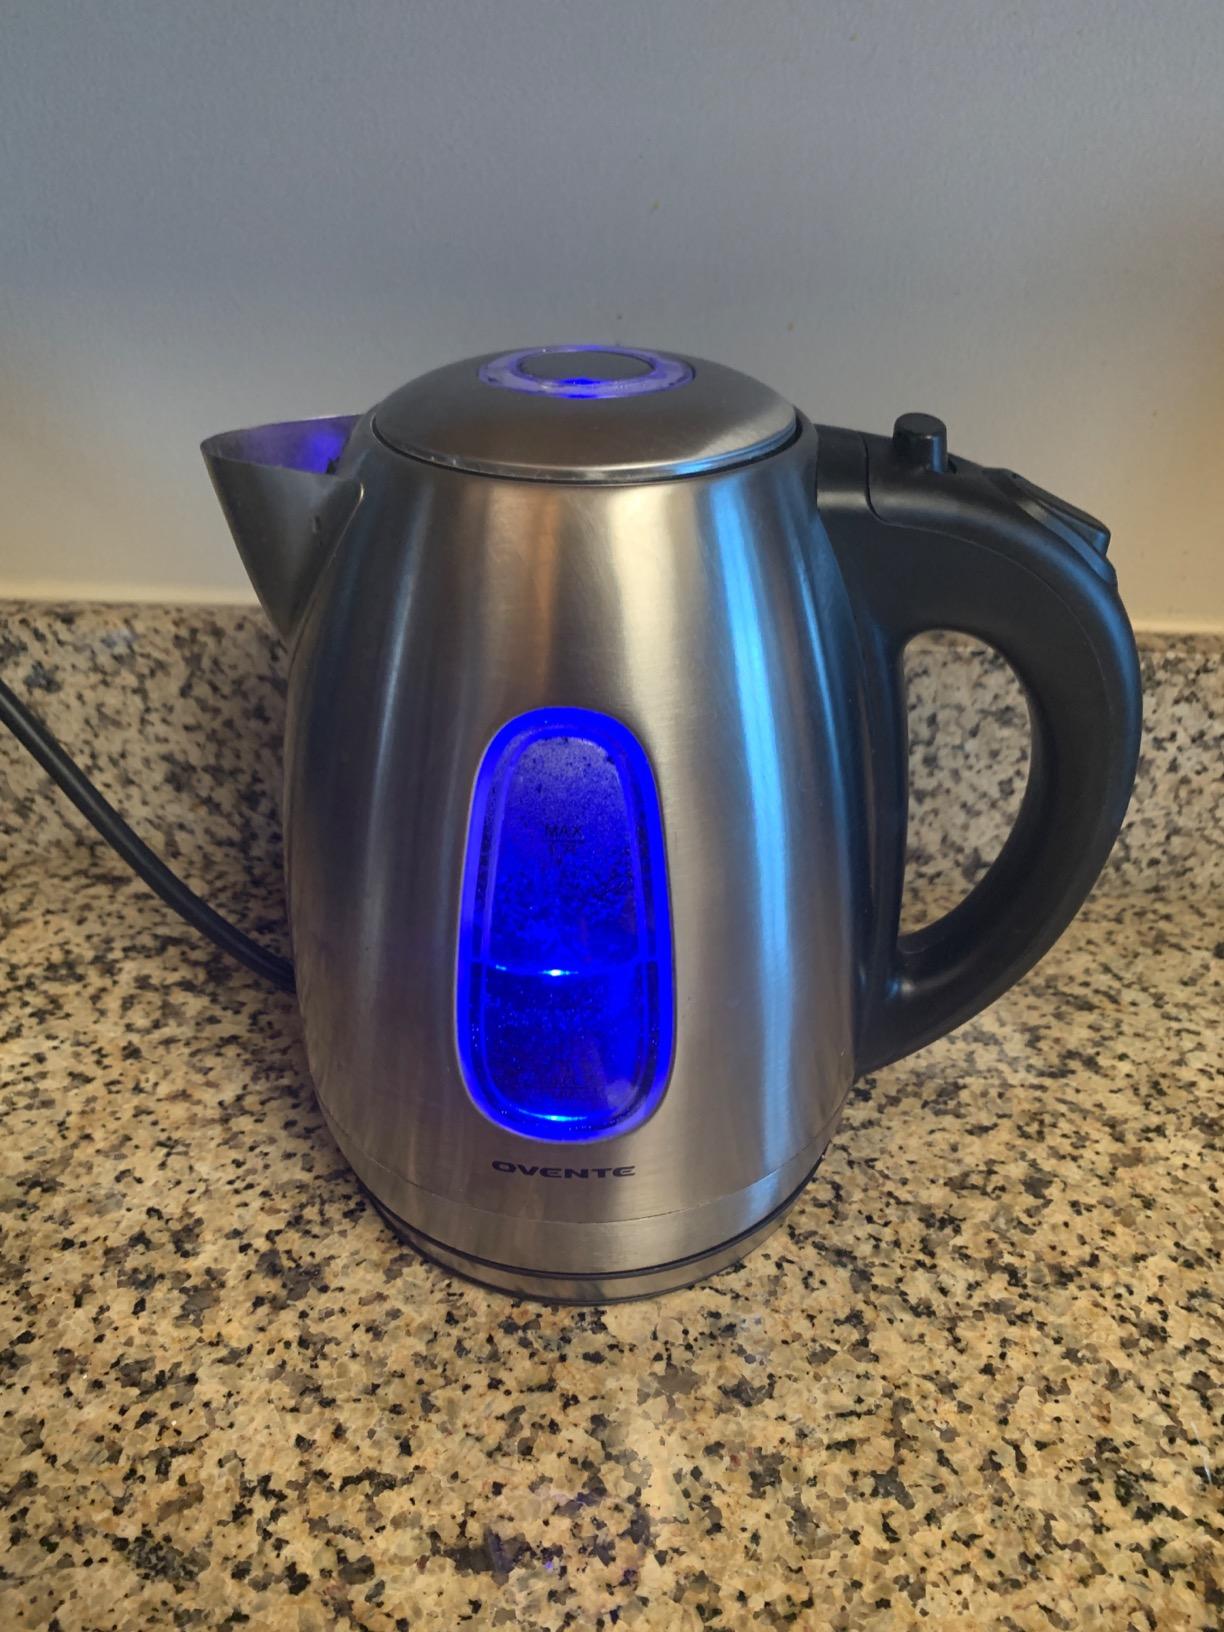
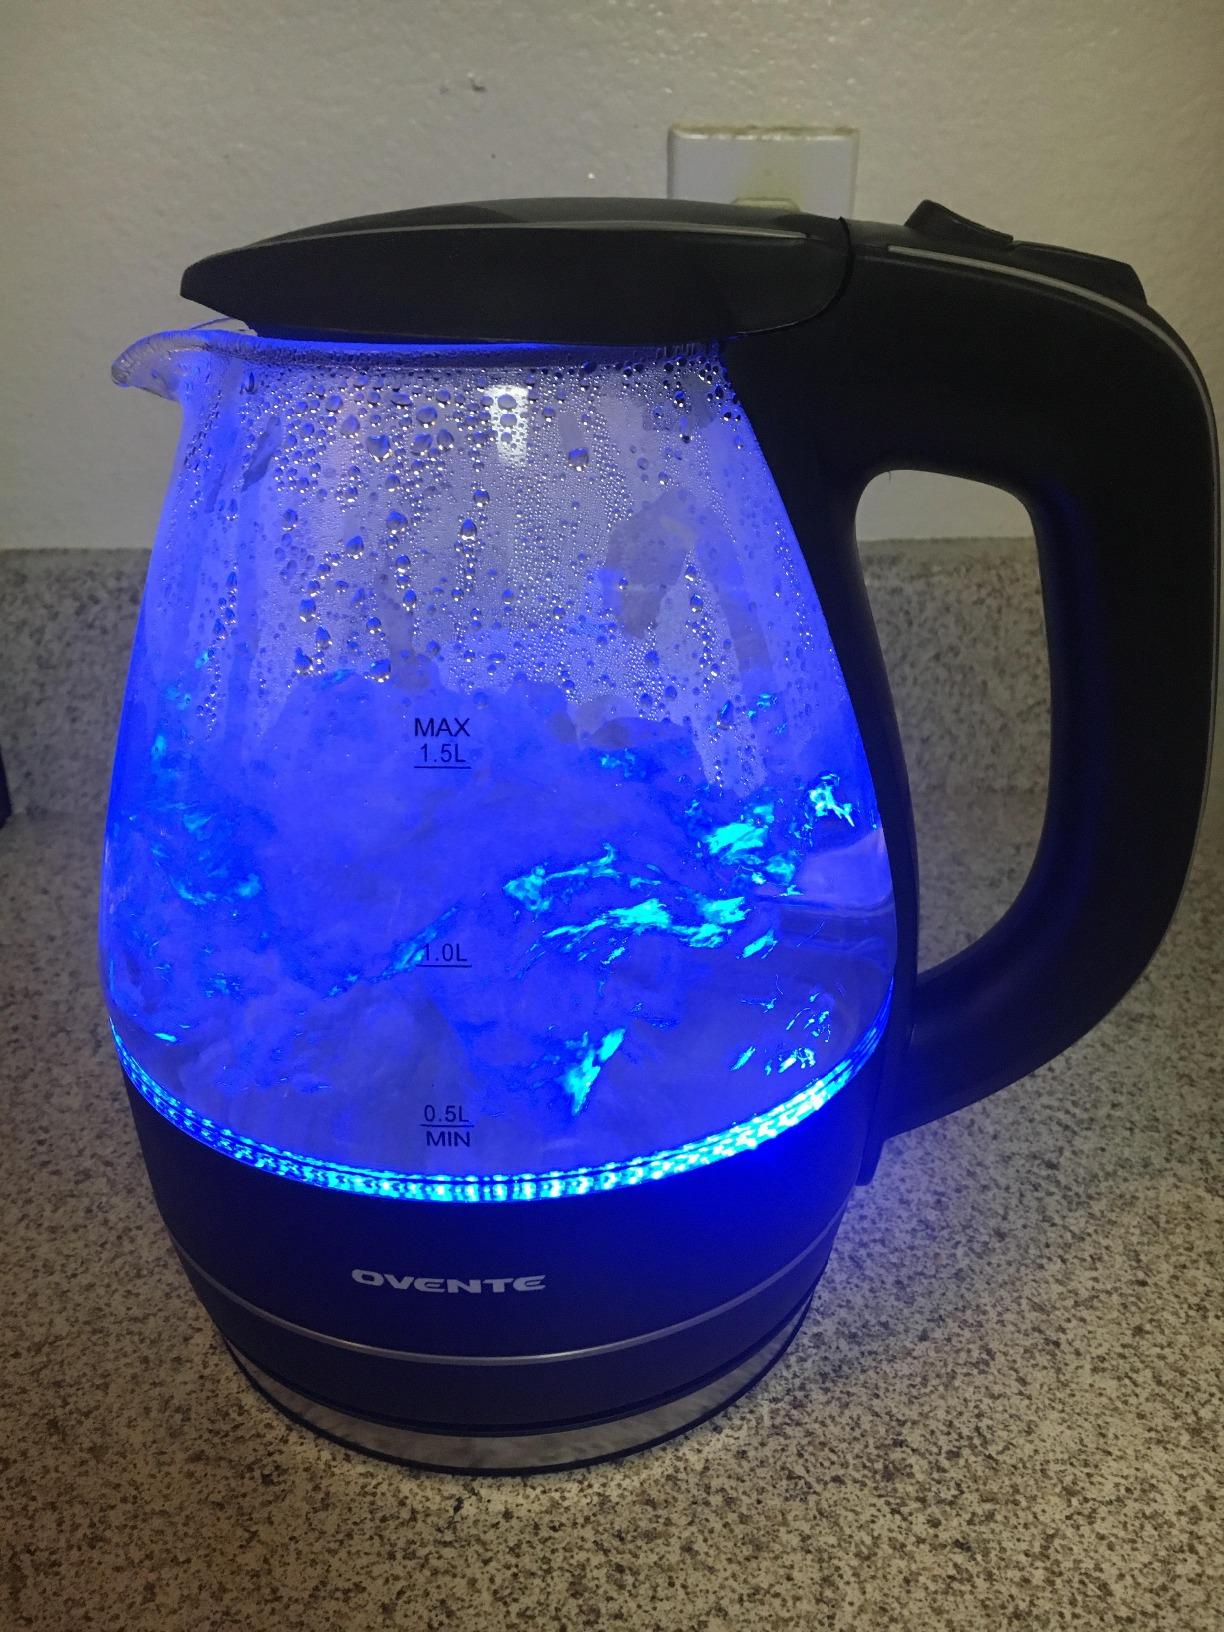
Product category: items_kettle
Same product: no